2013 WTA Tour Championships

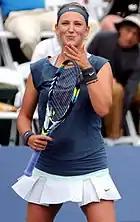
Victoria Azarenka successfully defended her Australian Open title in 2013.

On 24 August, Victoria Azarenka claimed the second singles spot at the Championships.